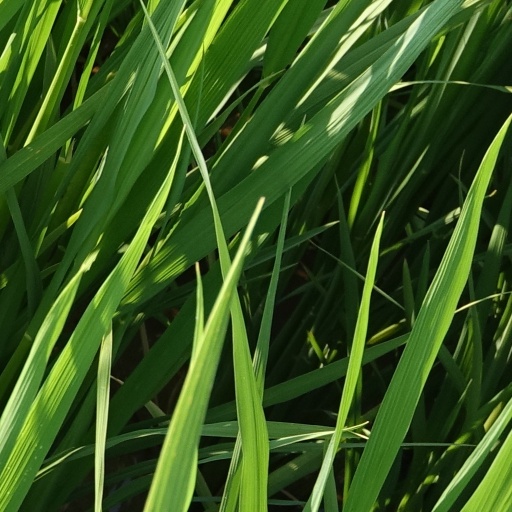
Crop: rice